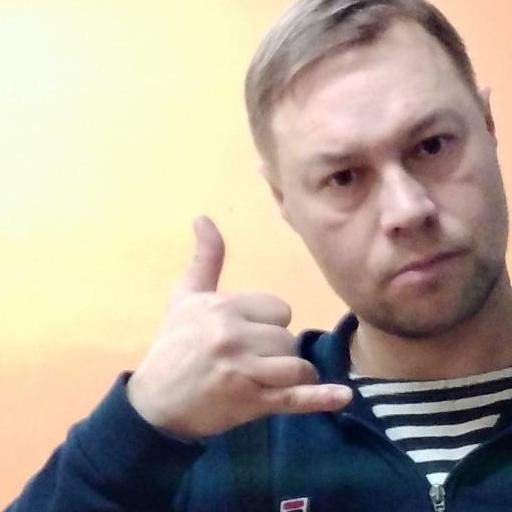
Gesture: call